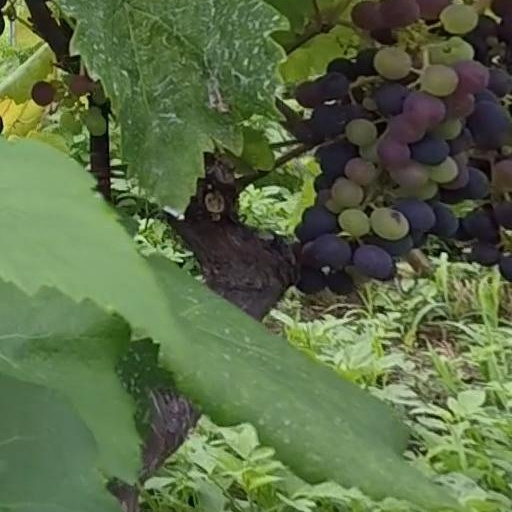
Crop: grape